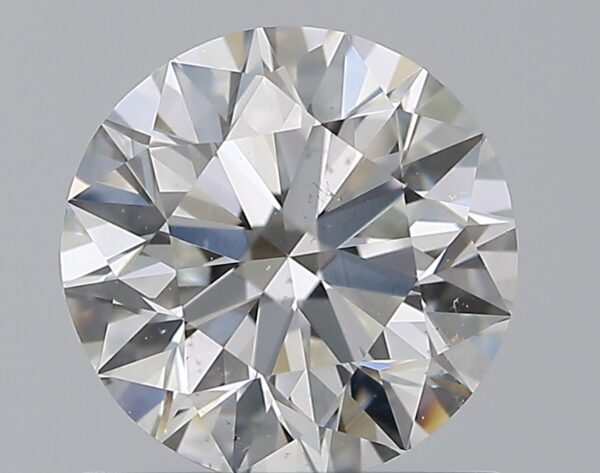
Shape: round
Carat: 1
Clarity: VS2
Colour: F
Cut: EX
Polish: EX
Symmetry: EX
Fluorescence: N
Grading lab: GIA
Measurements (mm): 6.33 x 6.38 x 3.98